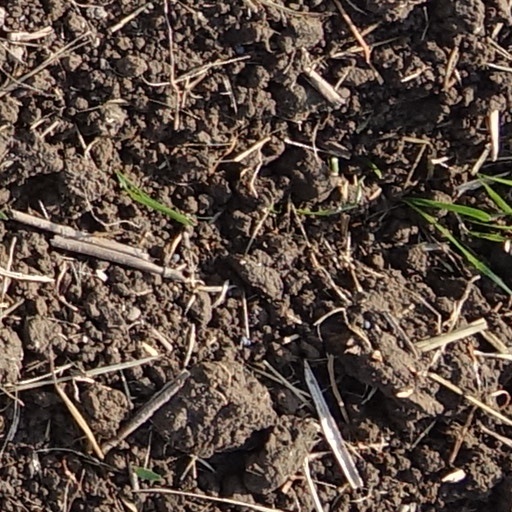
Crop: wheat